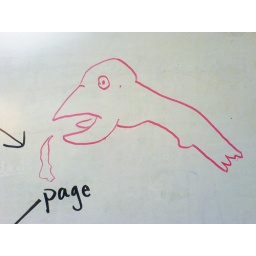
steve's chicken head in his office